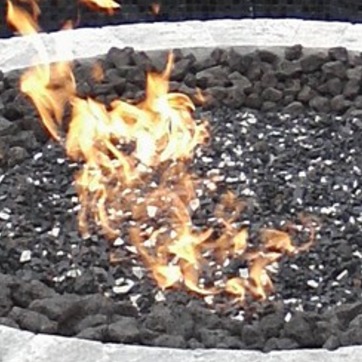
Material: other